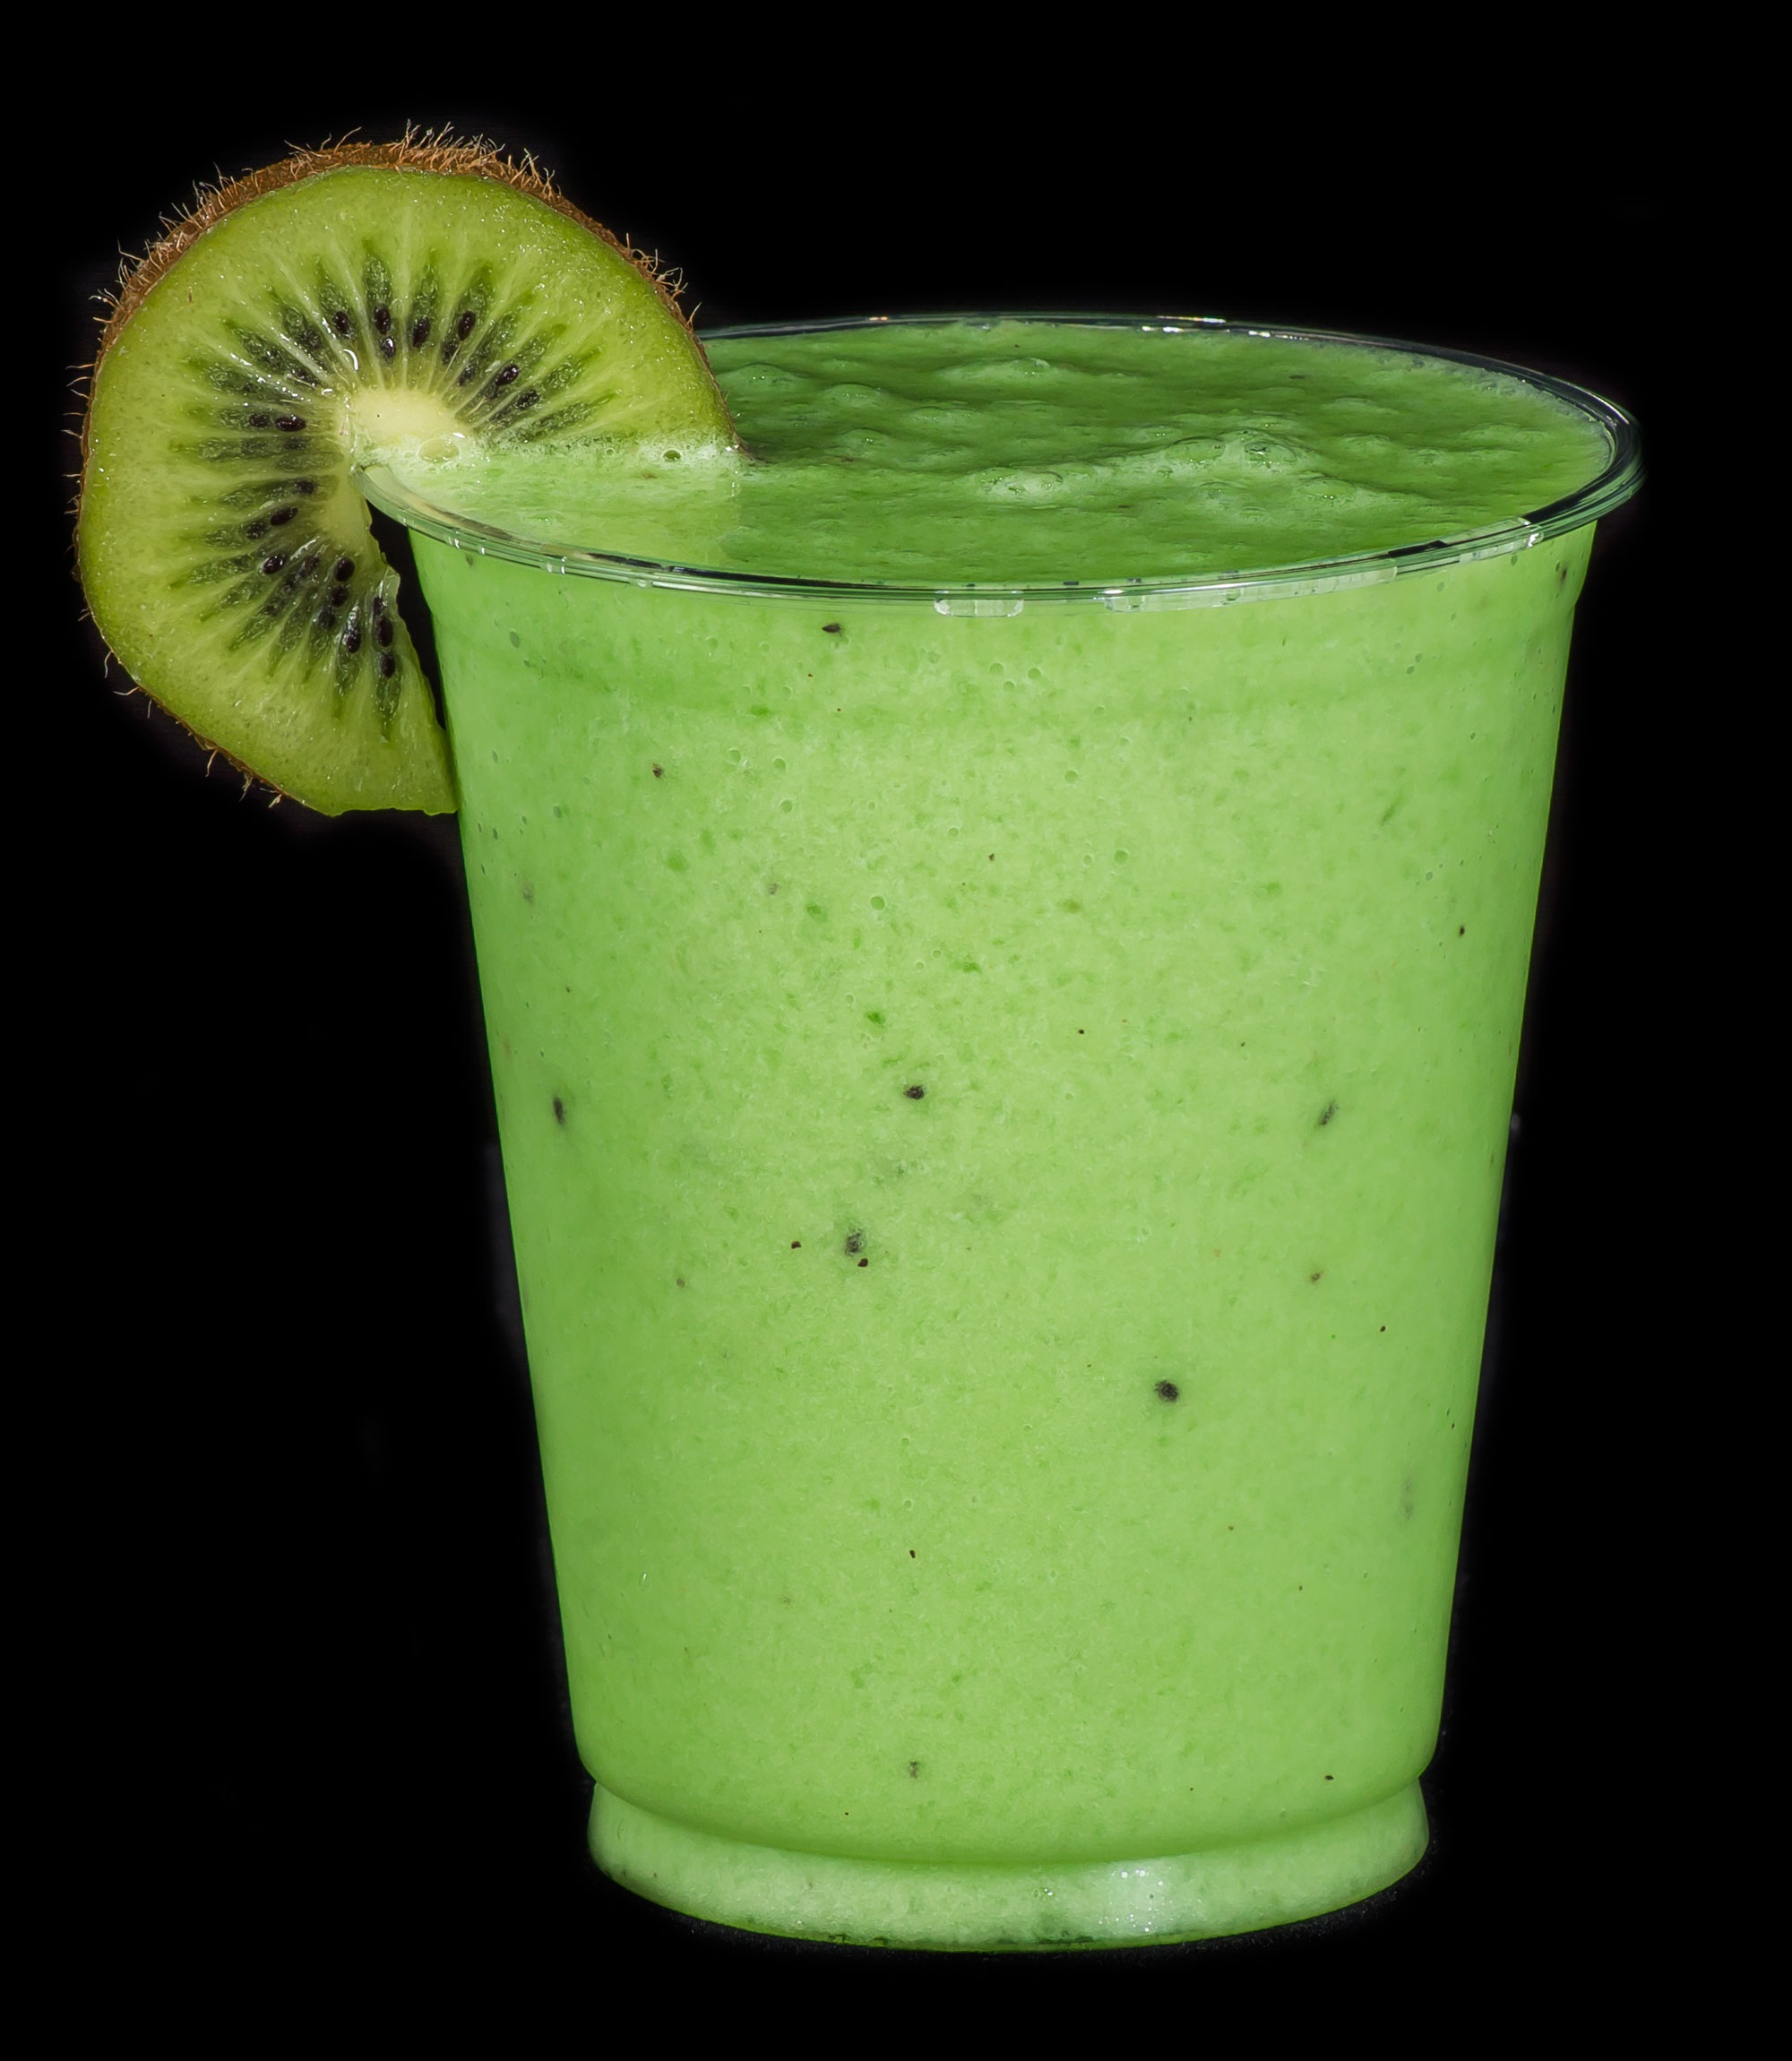
green, beverage, drink, healthy, smoothie, juice, kiwi, spinach, detox, lime juice, kiwifruit, smoothie drink, health shake, limonana